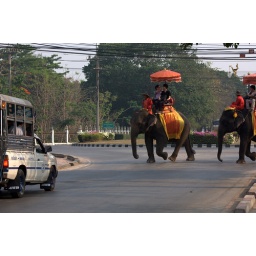
An elephant crossing the road in the reasonably quiet Ayutthaya trafficLocation: Ayutthaya, Thailand&amp;copy; Gordon Anderson